Percy Wenrich

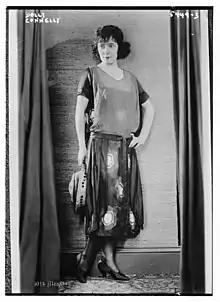
Wenrich's wife and vaudeville performer Dolly Connolly c. 1921

In 1905, Wenrich met vaudeville performer Dolly Connolly. They married on July 3, 1906. With funds acquired from his hit song "Come Be My Rainbow", the couple moved to New York City around 1909. While in New York, Wenrich wrote a string of hit tunes including "Put on Your Old Grey Bonnet", "That Alamo Rag" and "Moonlight Bay", which he wrote especially for Connolly. Wenrich recalled writing the tune in Atlantic City, New Jersey: "It was a swell night, with the moon streaming over the ocean. Just as I ordered another beer I thought I heard some guy ask the orchestra to play a piece called 'Moonlight Bay.' I was mistaken; they hadn't requested it, for the reason there was no such song, but I got to thinking what a swell title it would make and went home to work it." Wenrich also wrote the hit song "Red Rose Rag" in 1911 for Connolly with lyrics by Edward Madden. Actor and comedian George Burns performed "Red Rose Rag" throughout his career. In 1907, Wenrich wrote the song "Rainbow", which sold over a million copies.